Ksenia Afanasyeva

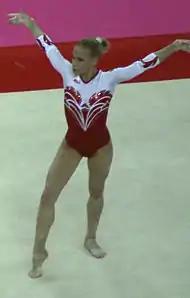
Afanasyeva performing on floor during the team final at London 2012 on 31 July.

In March, Afanasyeva competed at the Russian National Championships in Penza and placed second in the all-around with a score of 58.387. In event finals, she placed first on balance beam, scoring 14.980, and second on floor, scoring 14.180. She sustained a small leg injury but was able to return to competition in June at the Russian Cup, where she placed fourth in the all-around with a score of 56.067.